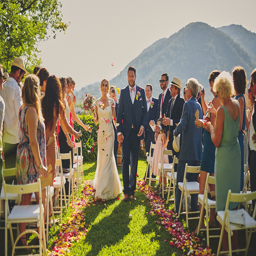
wedding in a magical corner